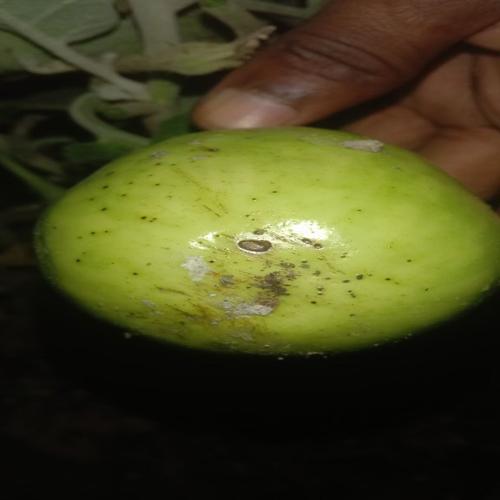
Label: Shoot and Fruit Borer